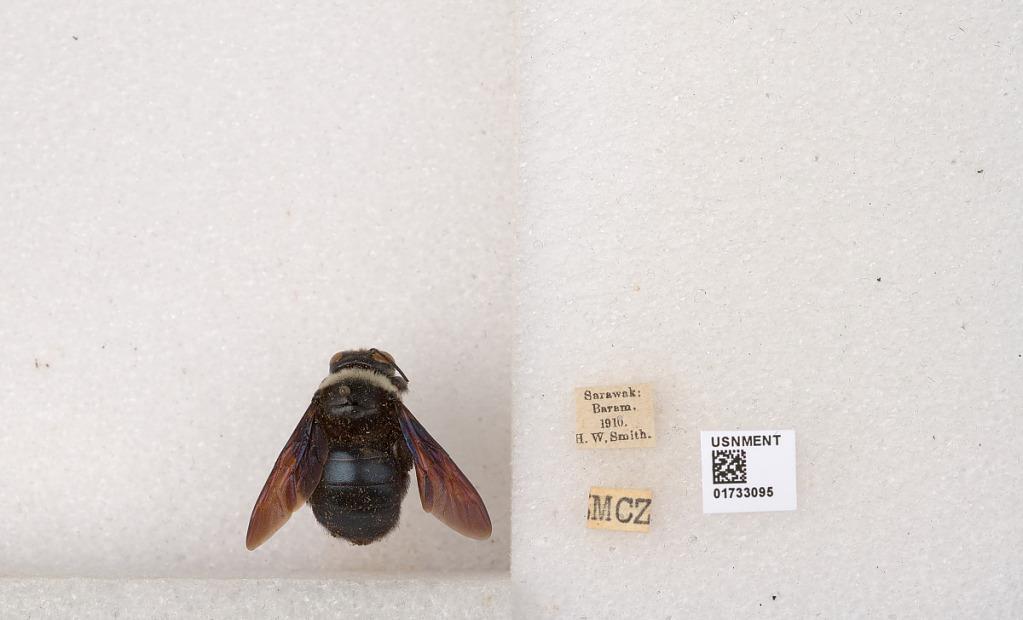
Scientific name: Xylocopa (Zonohirsuta) dejeanii dejeanii (Lepeletier)
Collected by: H. Smith
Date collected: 1910-1-1
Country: Malaysia
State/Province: Sarawak
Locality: Baram
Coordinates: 4.53094, 114.096